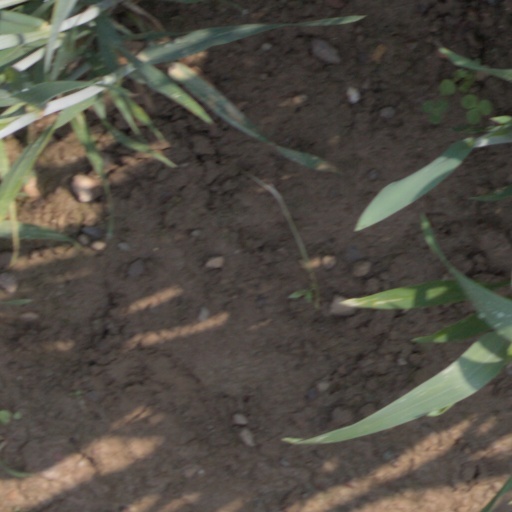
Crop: wheat